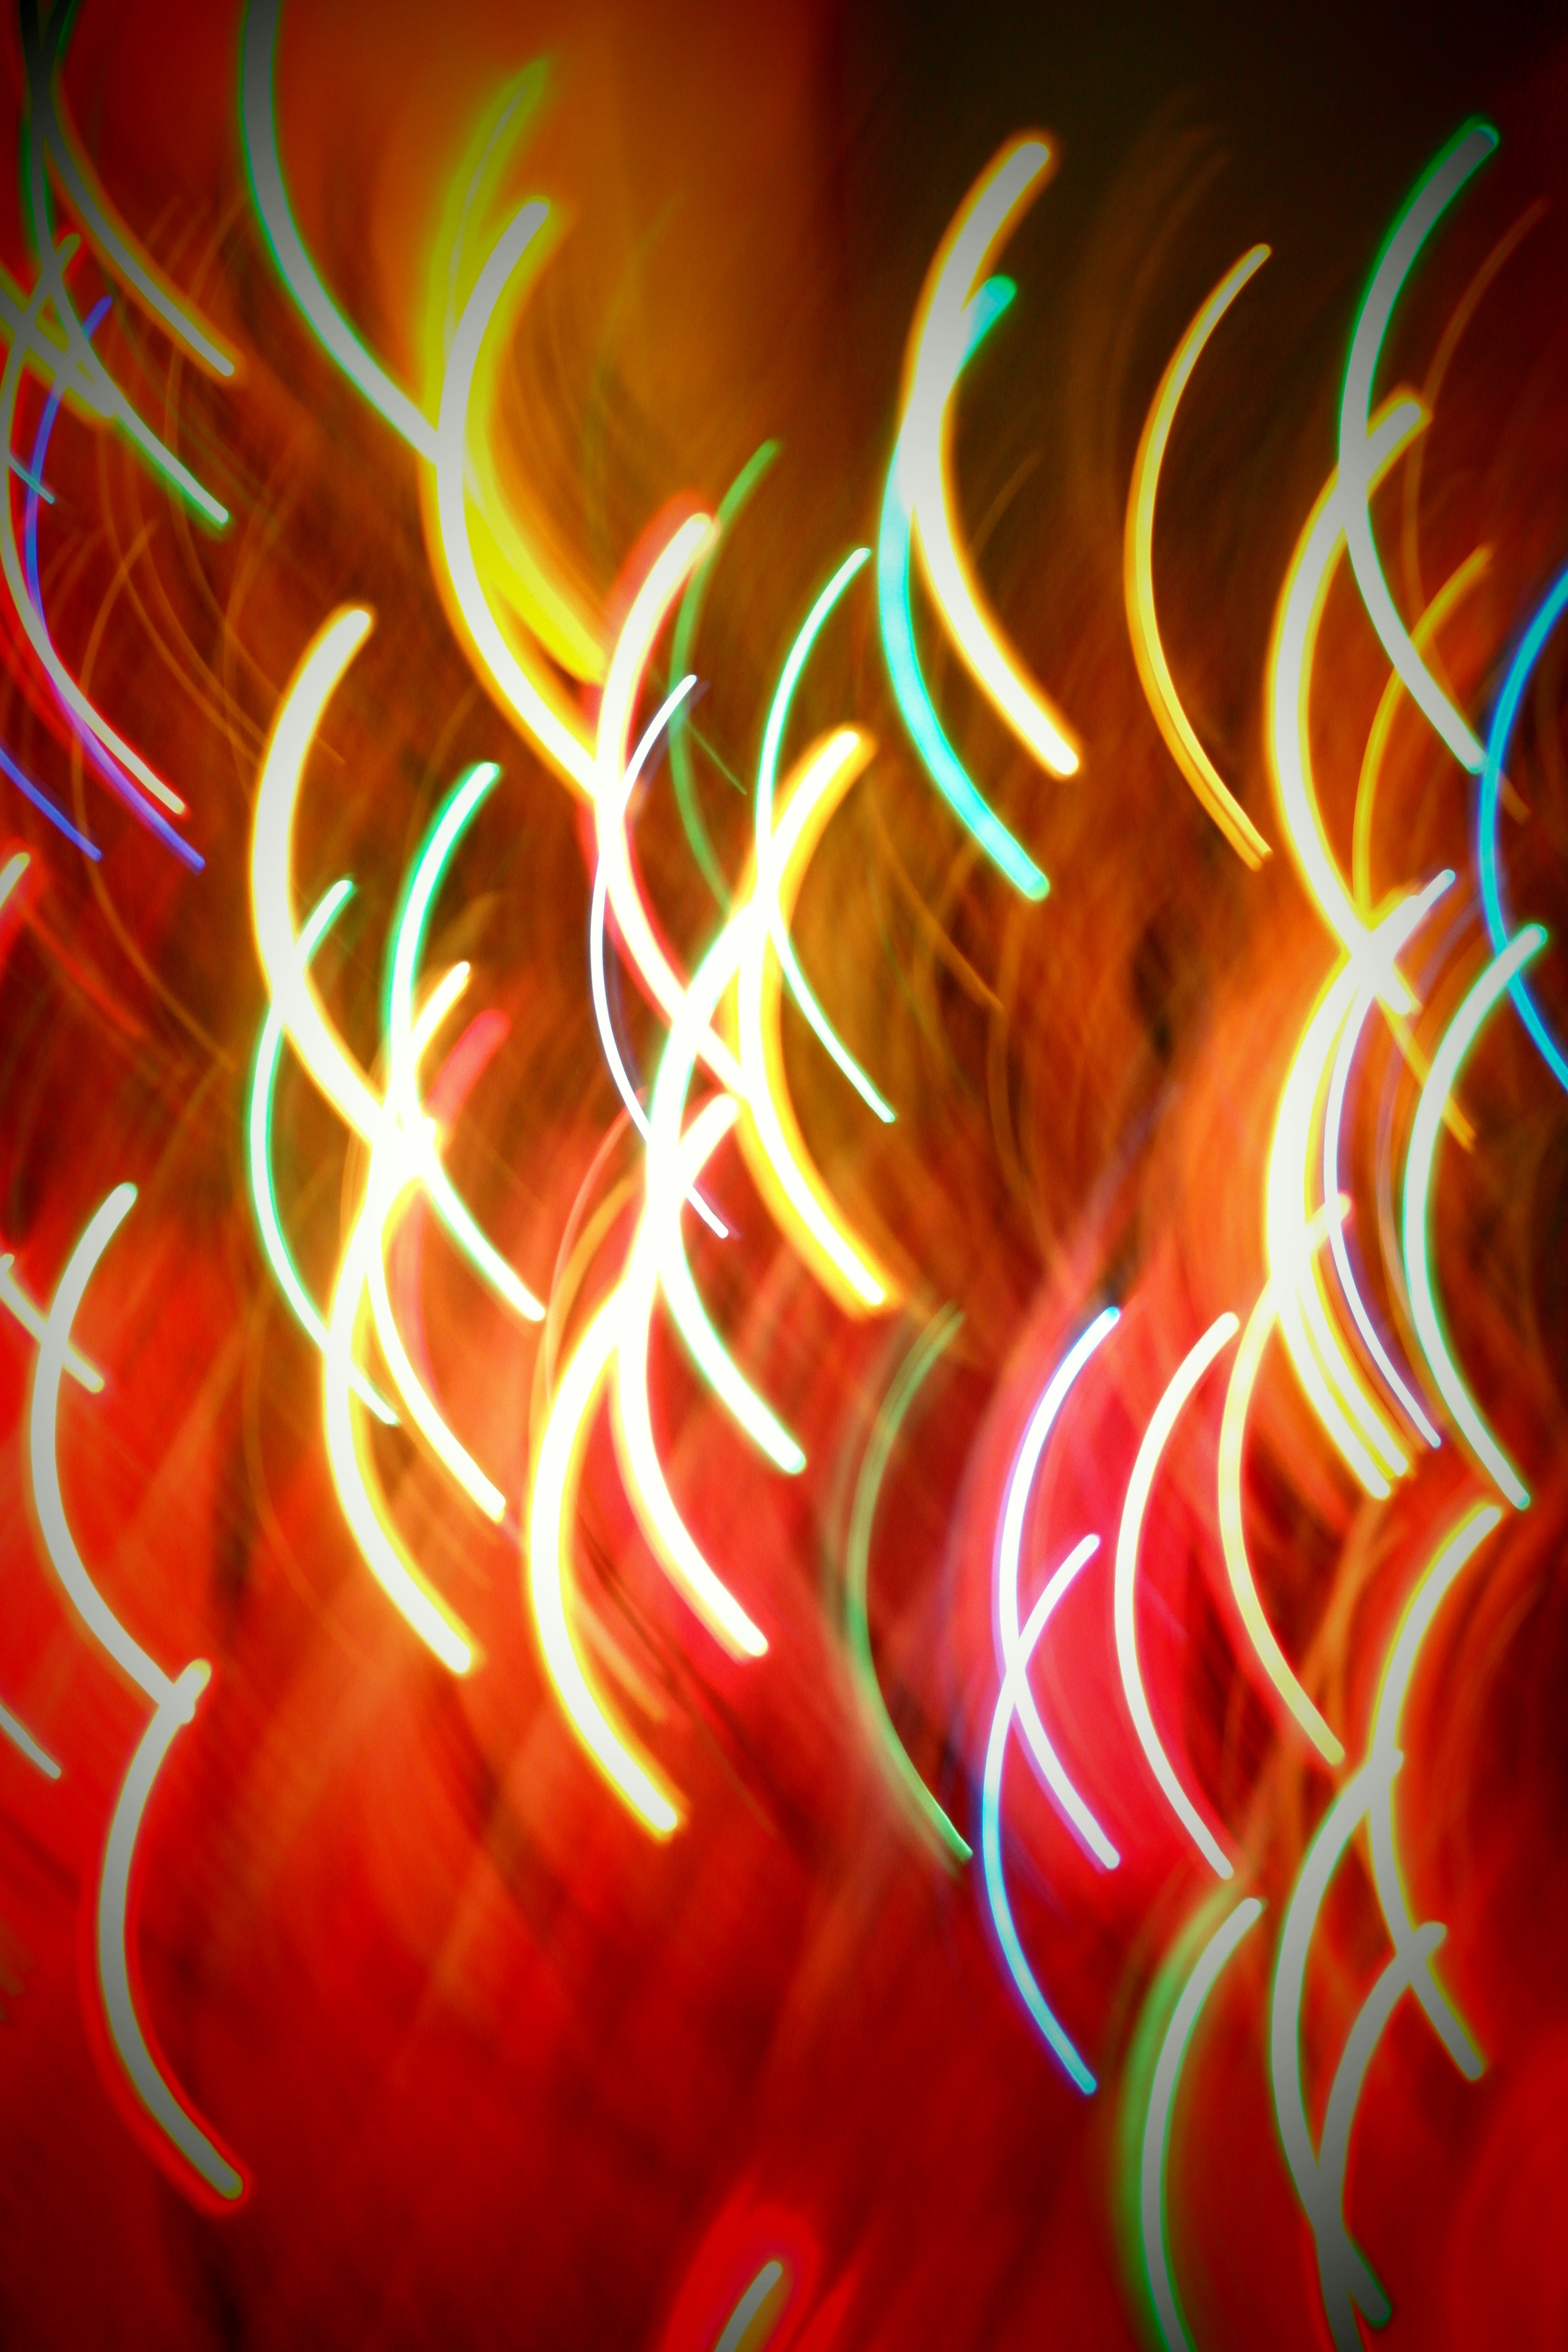
light, flower, number, red, color, flame, fire, glow, darkness, circle, font, lights, colors, computer wallpaper, fractal art, irregularity